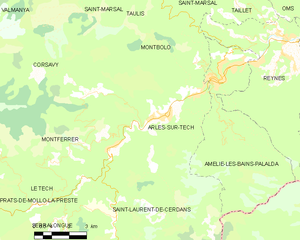
Arles-sur-Tech
Kort over kommunen
Kort over kommunen
Arles-sur-Tech er en by og kommune i departementet Pyrénées-Orientales i Sydfrankrig.